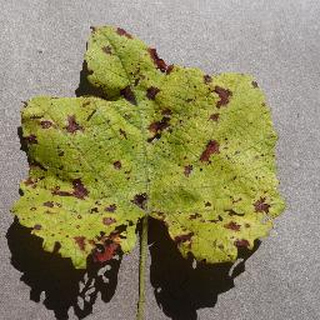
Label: grape_leaf_blight